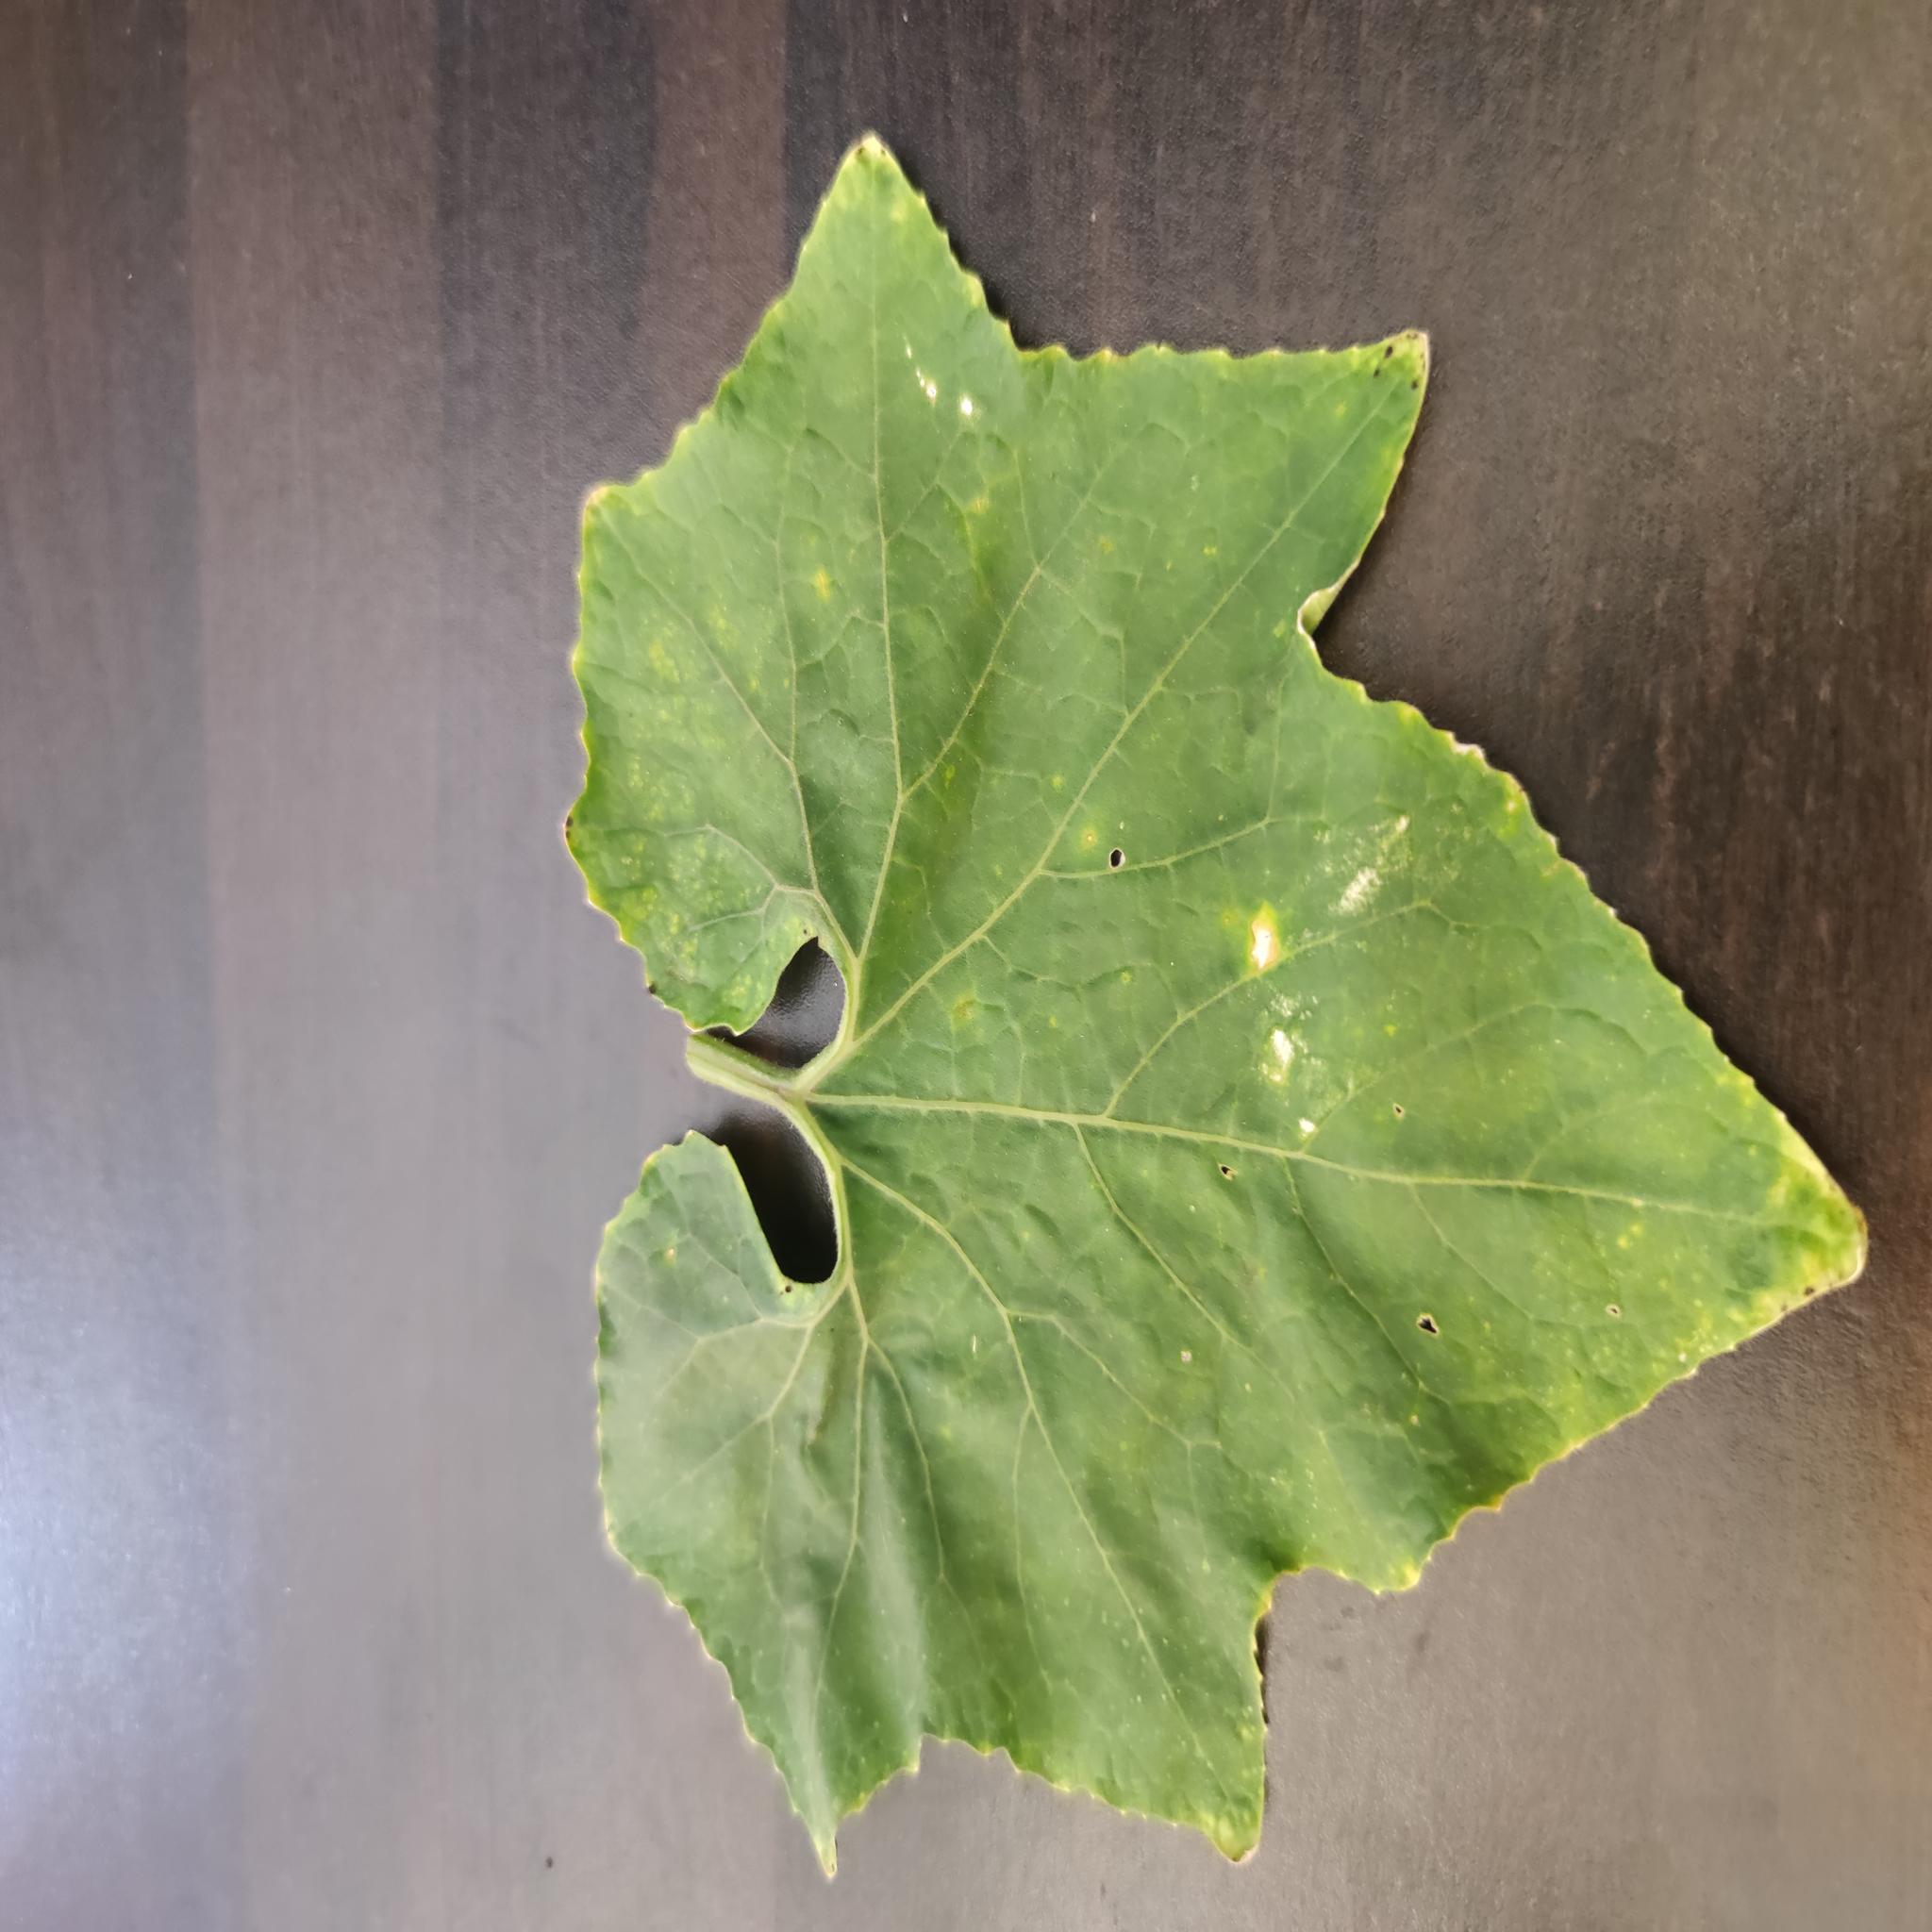
Label: Downy mildew